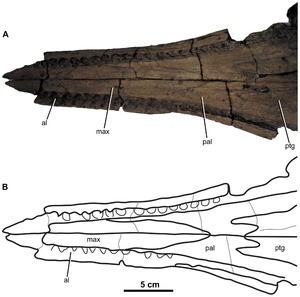
Gracilineustes est un genre éteint de crocodyliformes métriorhynchidés carnivores, à long rostre, presque exclusivement marins.